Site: brandenburg
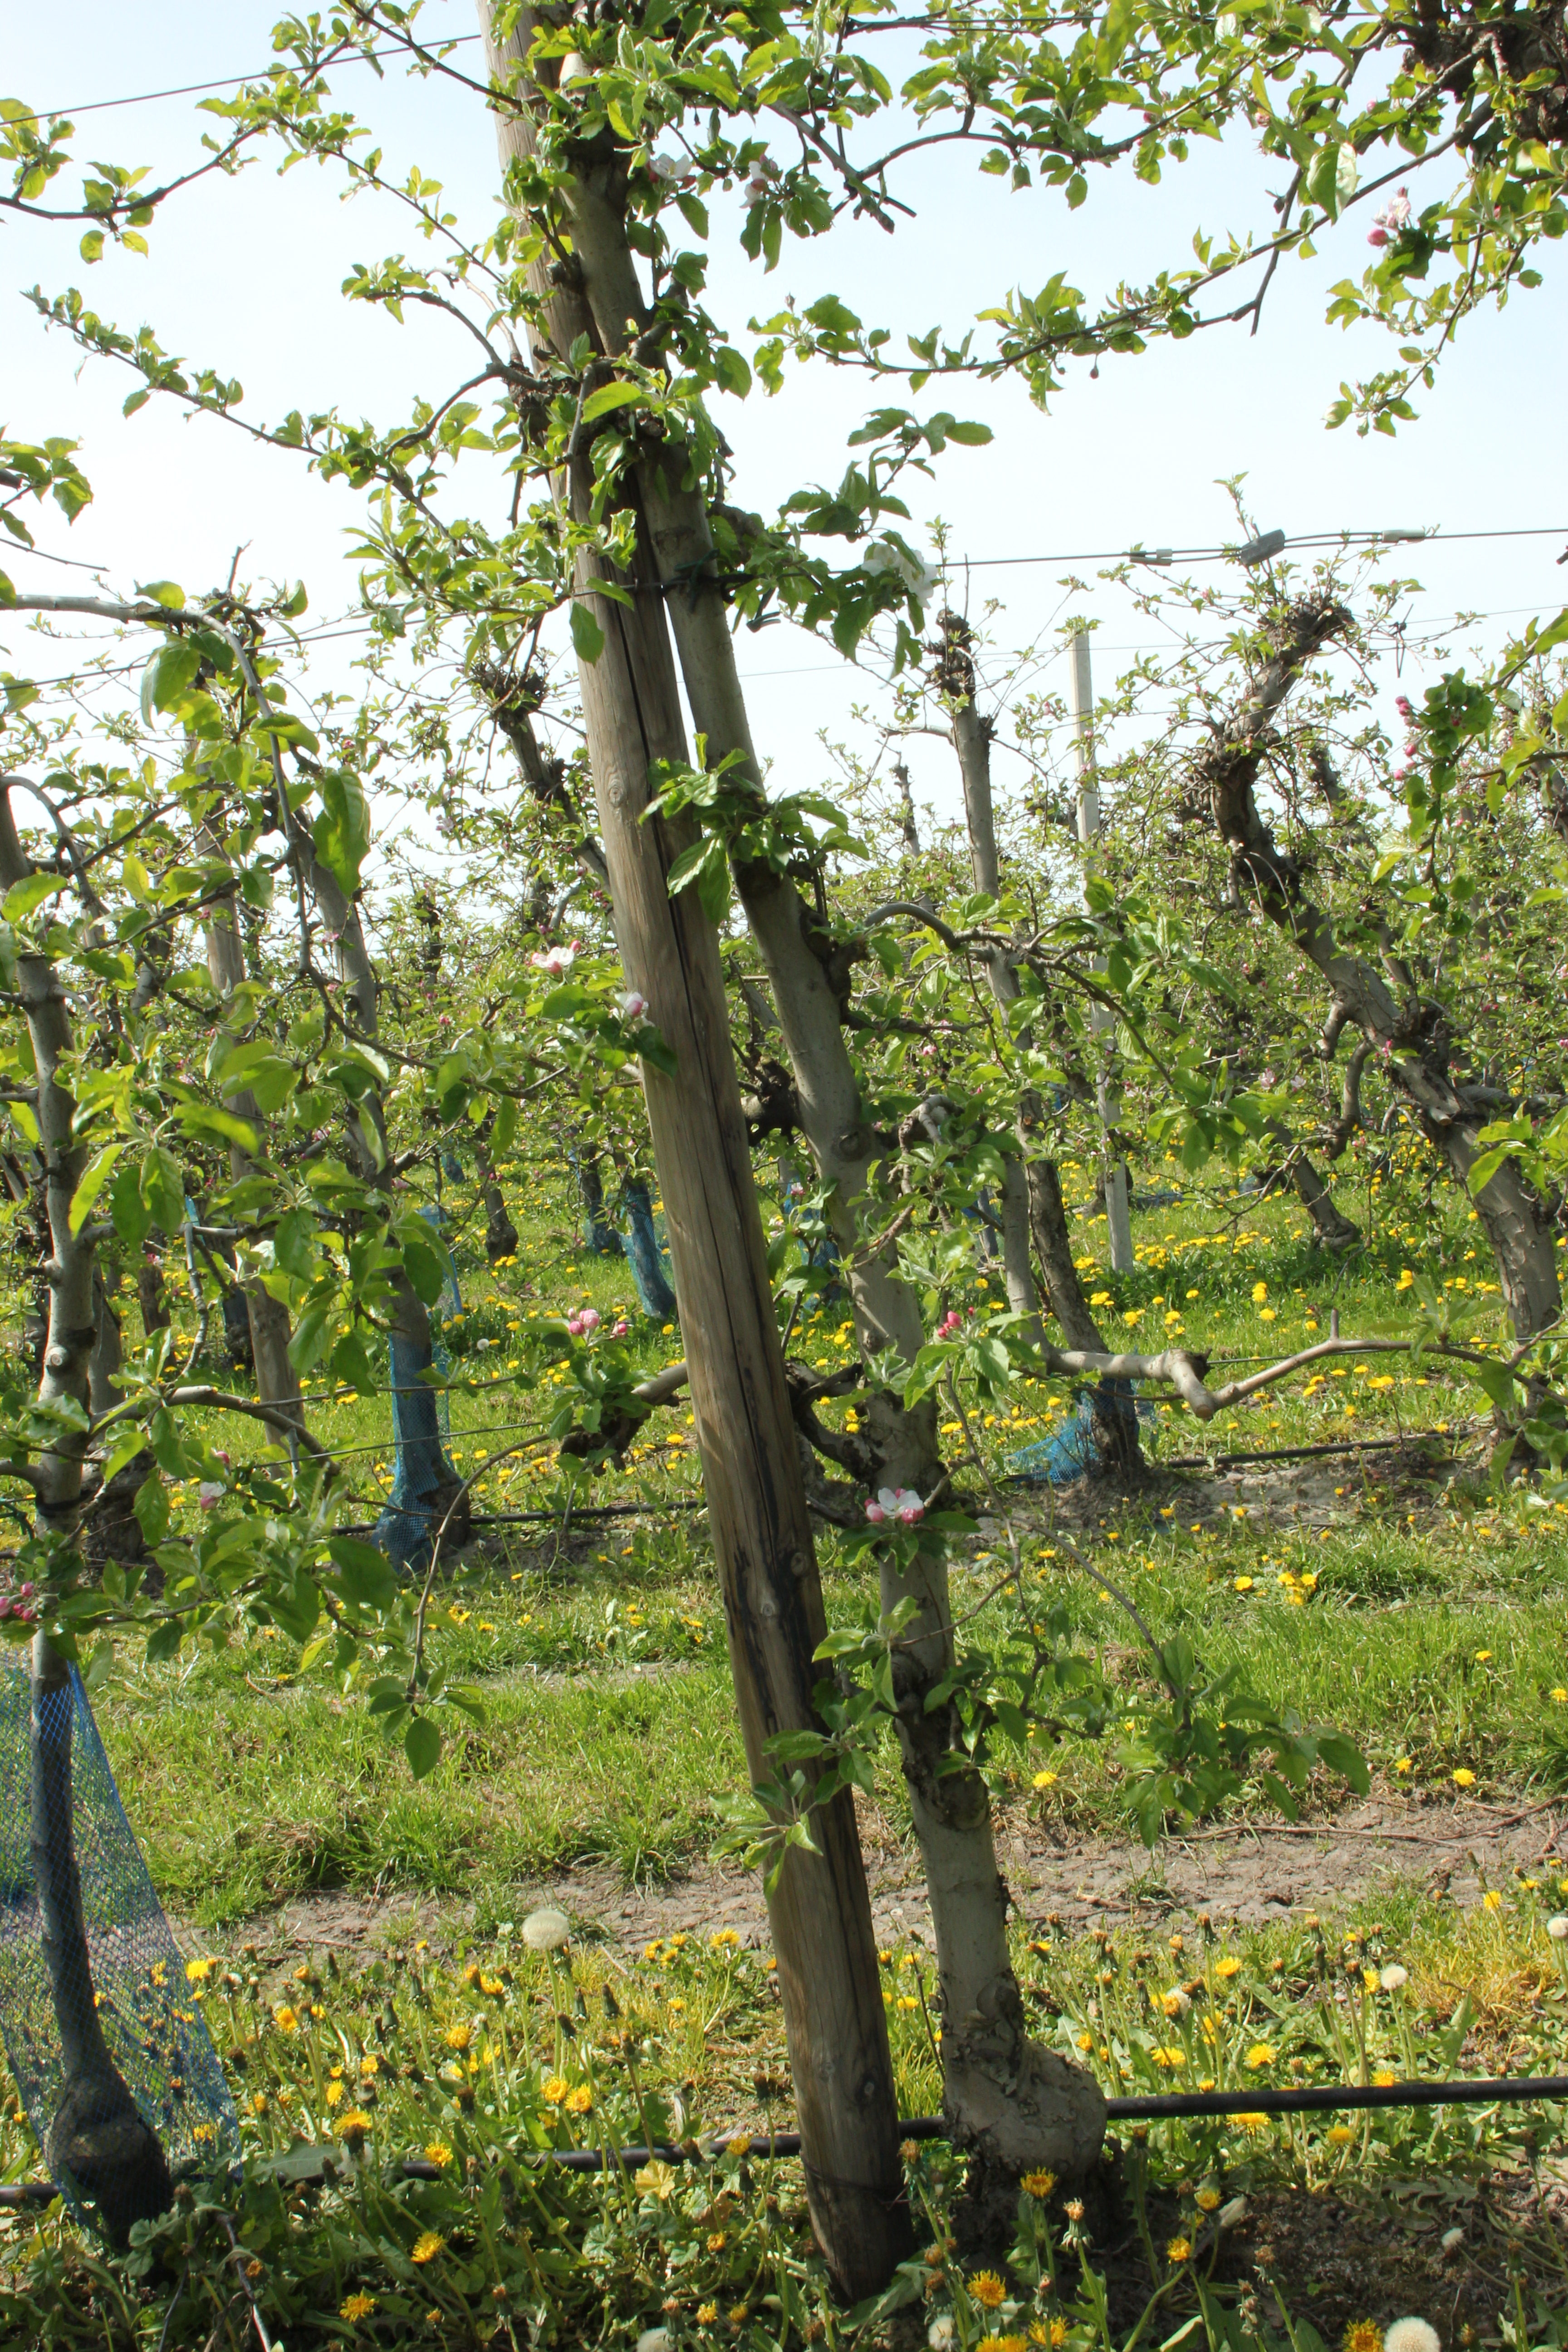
Growth stage (BBCH 60): Flowering